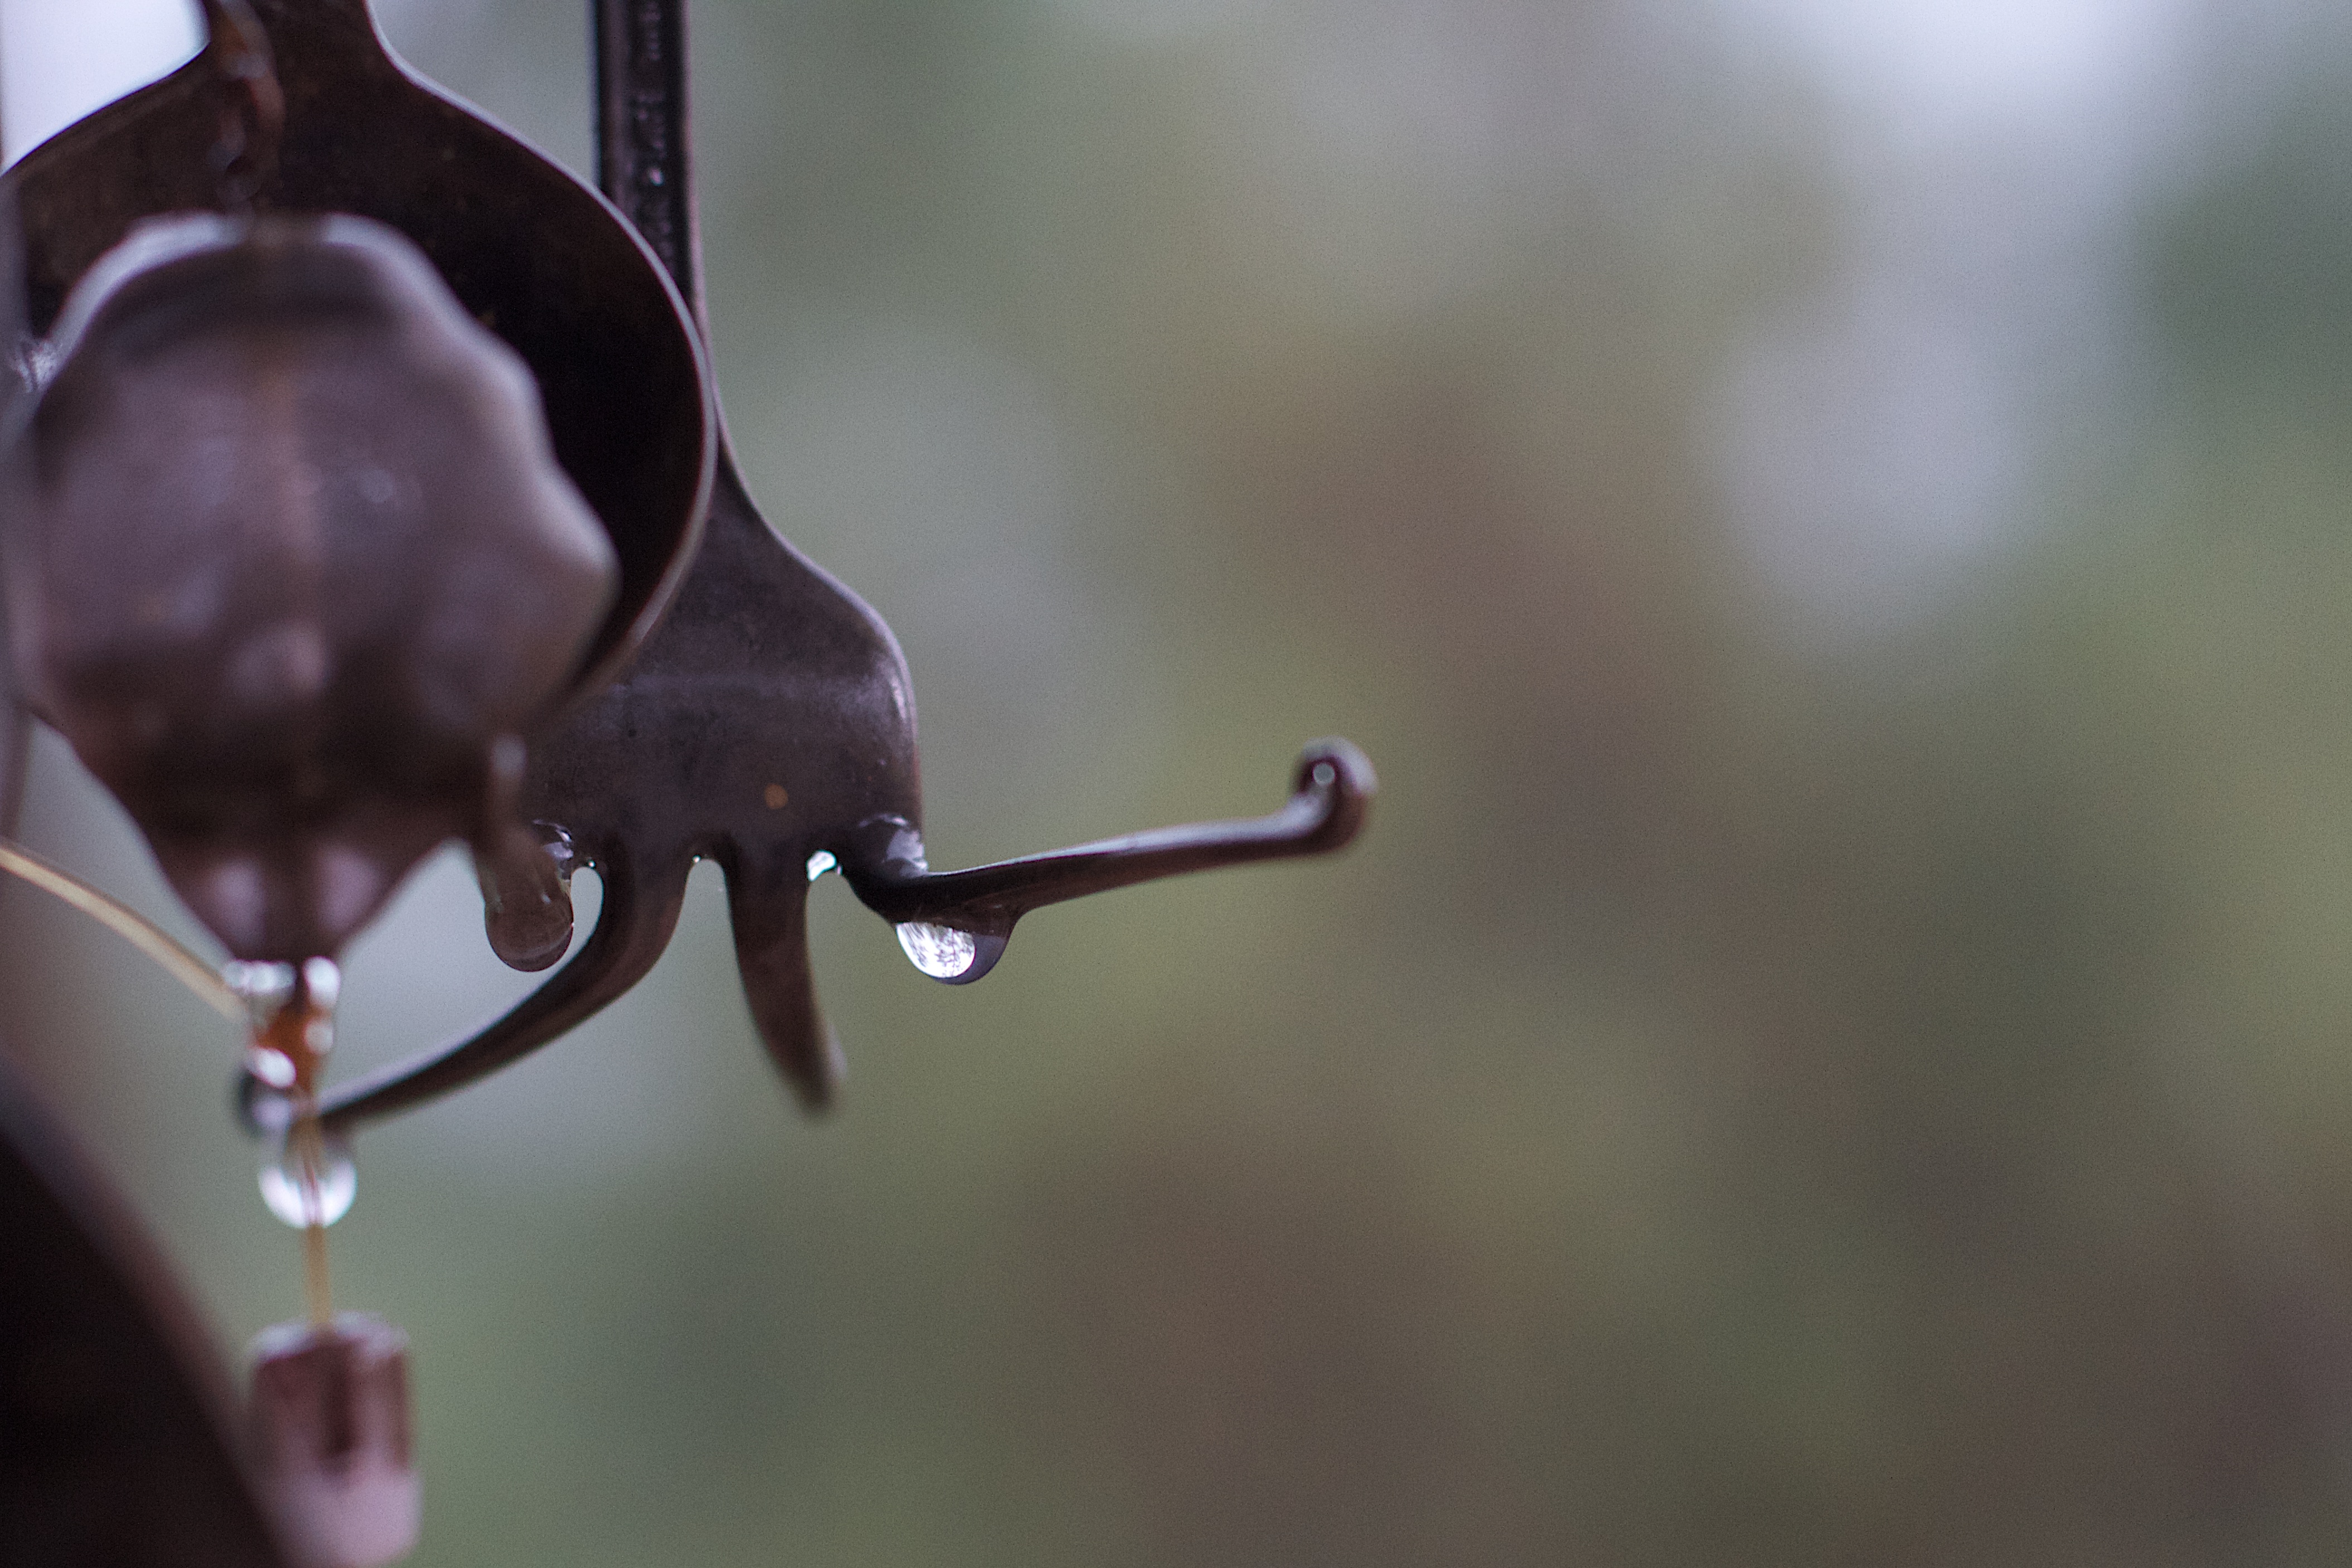
branch, photography, leaf, flower, fauna, close up, snail, macro photography